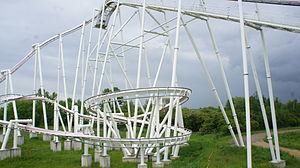
Vue détaillé du Monster
The Monster sont des montagnes russes inversées situées à Walygator Parc, à Maizières-lès-Metz, en Lorraine. Il s'agit de la première attraction du constructeur suisse Bolliger & Mabillard présente sur le sol français. Il est également le plus long d'Europe, à égalité avec Katun à Mirabilandia.